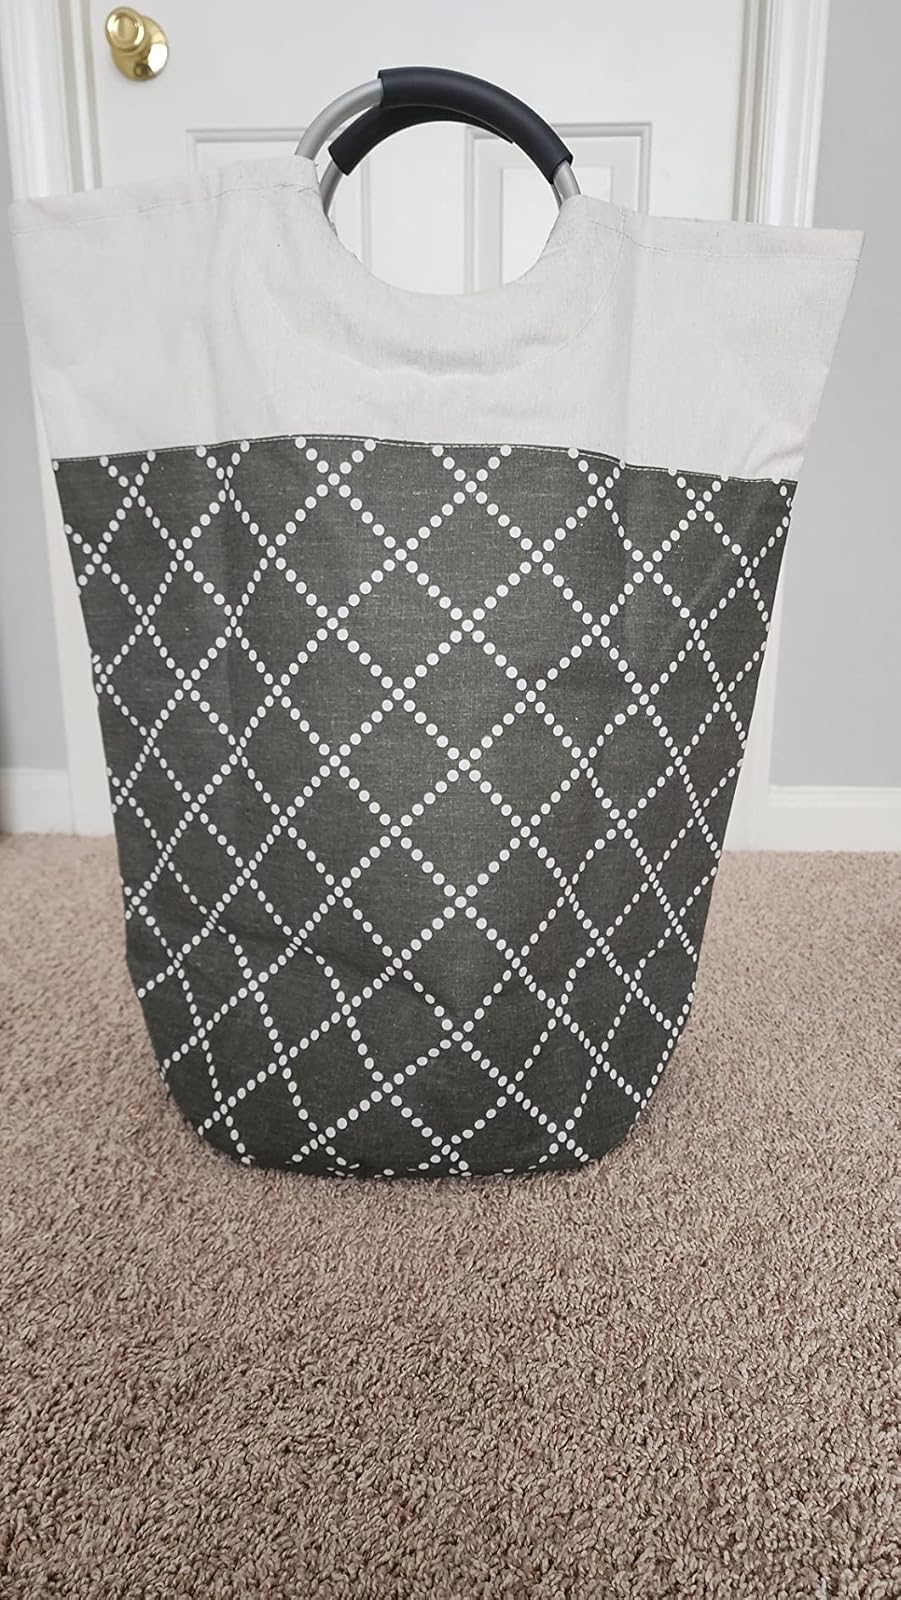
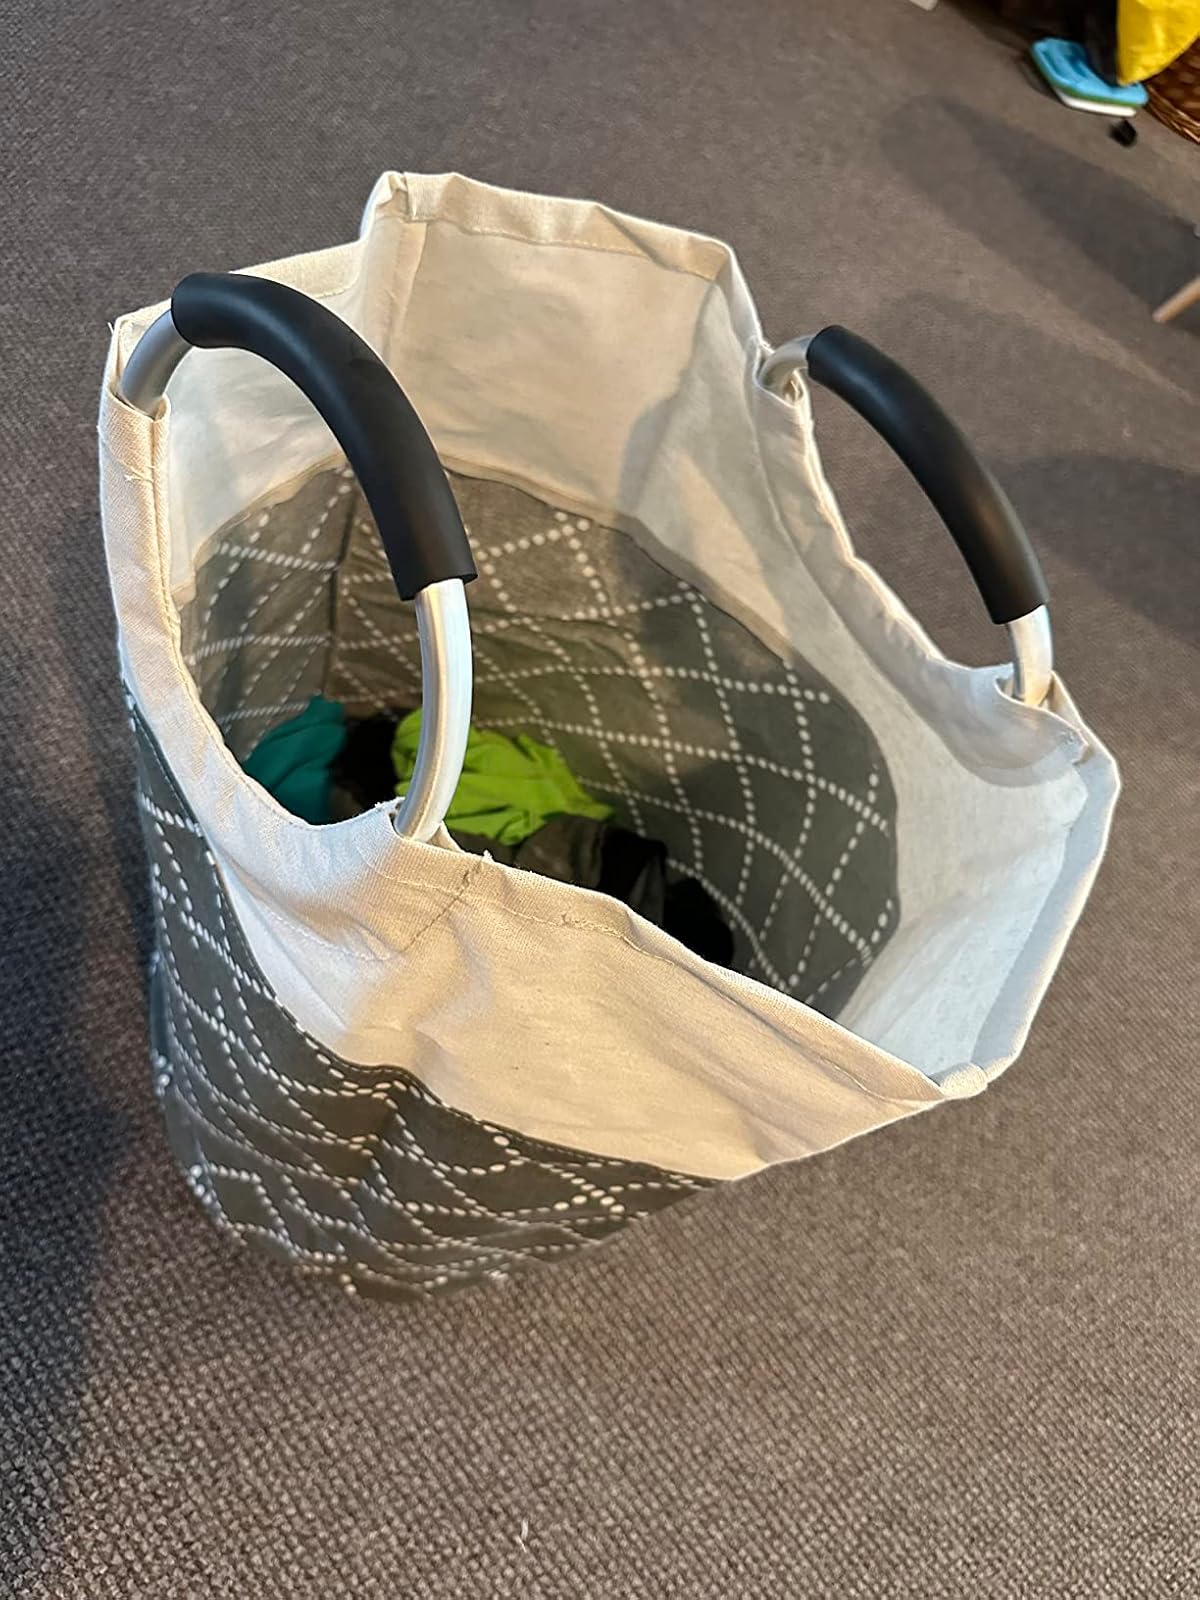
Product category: items_hamper
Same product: yes